Jake Wood (baseball)

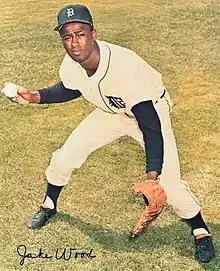
Wood in 1966

Jacob Wood Jr. (born June 22, 1937) is an American former professional baseball player who appeared in 608 games over seven seasons in Major League Baseball with the Detroit Tigers (1961–1967) and Cincinnati Reds (1967), primarily as a second baseman. He threw and batted right-handed, stood tall and weighed .